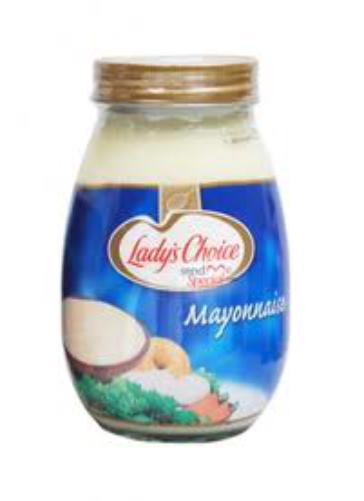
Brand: Lady's Choice
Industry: Food